Yoon Ji-sung

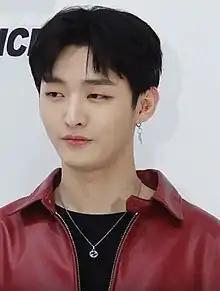
Yoon Jisung in April 2019

On April 25, 2019, Yoon released a special album, "Dear Diary", and subsequently held special fan meetings in Tokyo, Osaka and Seoul.